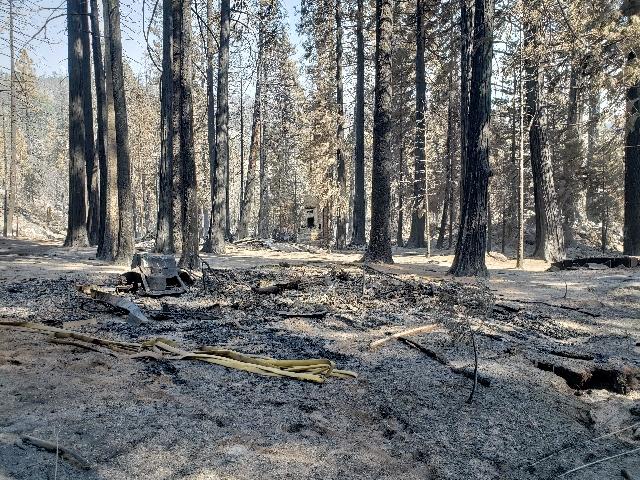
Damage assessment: destroyed